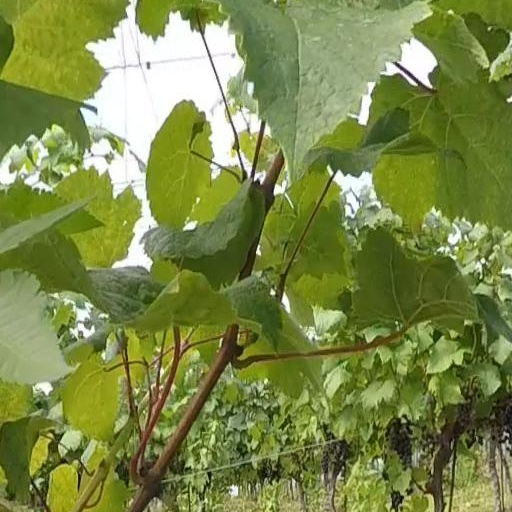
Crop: grape